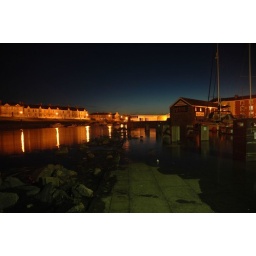
The highest tide in decades, taken from the wooden bridge